Environmental racism in Central and Eastern Europe

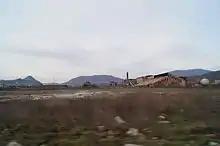
Trepça's factory ruins

For thirty years until 2003, 700 mostly Romani families in the town of Veles, North Macedonia, were exposed annually to 62,000 tons of zinc, 47,300 tons of lead, and 120,000 tons of sulphur dioxide from a nearby smelting plant. Despite opposition from experts advising the project, the smelter was built 300 meters from the houses of 60,000 people. Frequently, newborns in the town were diagnosed with cancer, respiratory or blood issues, lung disease, and heart disease. In 2005, Veles pediatrician Rozeta Bosilkova stated "My patients do not respond well to any treatment, even for the common cold. This is because their defence mechanisms have been badly eroded." According to the Association for the Protection of Future Generations of Veles, the children of two families were tested with lead levels between five and seven times normal concentrations.